Idemili North

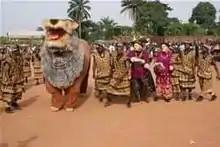
Mmuo odum, Idemili Norh

Idemili North is a Local Government Area in Anambra State, South-Central Nigeria. Towns that make up the local government are: Abacha, Abatete, Eziowelle, Ideani, Nkpor, Obosi, Ogidi, Oraukwu, Uke, Umuoji. Its headquarters is located in Ogidi. It is part of the Greater Onitsha Metropolis. Idemili North falls under the Anambra North senatorial district in Anambra state. As at the 2006 census, this LGA has a total population of 431,005 people.